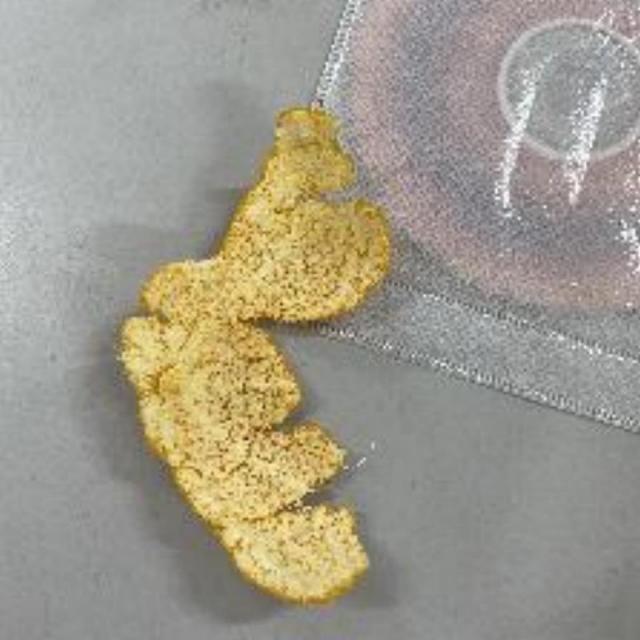
Label: peels